Aston Martin Lagonda

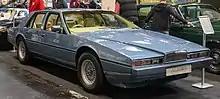
1986 Aston Martin Lagonda Series 3

The Series 3 was produced for only one year with 75 units manufactured. All had fuel injected engines. Cathode-ray tube instrumentation was later changed to a vacuum fluorescent display system and shared exterior styling with the Series 2.